Steve Albini

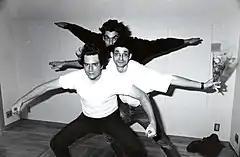
Shellac in Shibuya, Tokyo, . Front to back: Weston, Albini, and Trainer.

Steven Frank Albini was born in Pasadena, California, to Gina (née Martinelli) and Frank Addison Albini. His father was a wildfire researcher. He had two siblings. In his youth, Albini's family moved often as a result of their father's profession, before settling in the college town of Missoula, Montana, in 1974. Albini was Italian American, and some of his family are from the Piedmont region of Northern Italy.